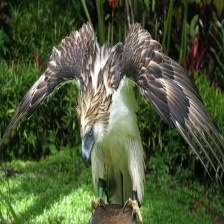
Species: PHILIPPINE EAGLE
Scientific name: PITHECOPHAGA JEFFERYI